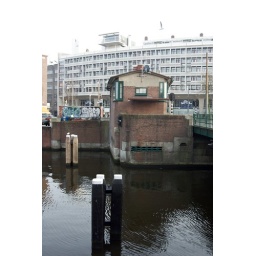
The house for the bridgekeeper. This is actually quite a large bridge in Amsterdam, that needs daily operation.